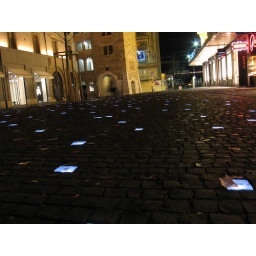
Some really funky street in Geneva. Each blue stone as something writen on it in different languages.